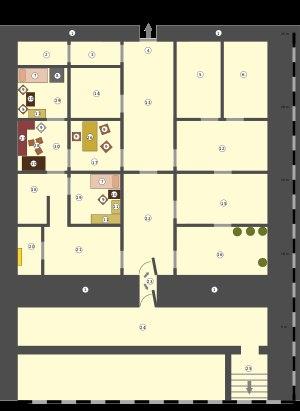
Les derniers jours d'Adolf Hitler se déroulèrent à Berlin, au Führerbunker, où le dictateur avait pris ses quartiers le 16 janvier 1945. Totalement coupé de la réalité, oscillant entre l'espoir chimérique d'une victoire sur l'Armée rouge et des pulsions autodestructrices, il assista, impuissant, à la prise de la capitale par les forces soviétiques et à la trahison de certains de ses proches, avant de décider de mettre fin à ses jours. La cause généralement acceptée de la mort d'Adolf Hitler, le 30 avril 1945, est le suicide par balle, son épouse Eva Braun s'étant empoisonnée au cyanure. Les circonstances exactes du suicide du Führer, l'identification et le sort réservé à sa dépouille restent cependant controversés.